James Hansen

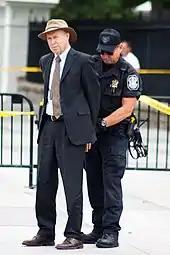
James Hansen arrested at a demonstration outside the White House, August 29, 2011

Hansen and 1,251 other activists were arrested at a two week long protest in August and September 2011, in front of the White House. Hansen urged President Obama to reject the Keystone pipeline extension intended to carry more synthetic crude oil from Canada's Athabasca Tar Sands to the Gulf of Mexico. On February 13, 2013, Hansen was again arrested at the White House, along with Daryl Hannah and Robert F. Kennedy, Jr., during a further protest against the proposed Keystone pipeline extension.